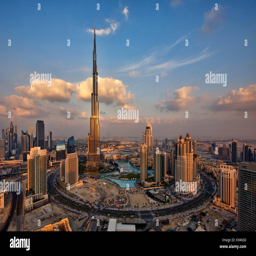
cityscape , with the skyscraper and other buildings in the foreground